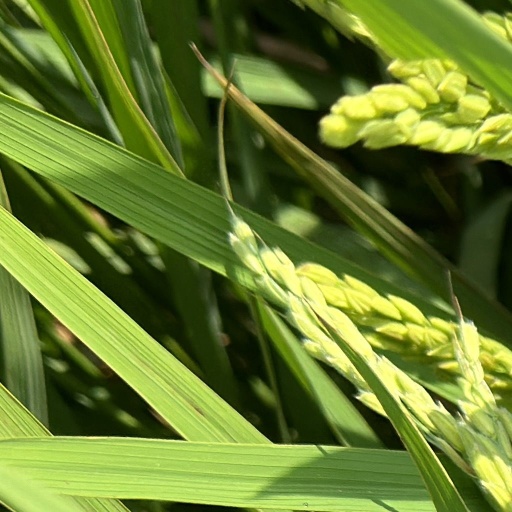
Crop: rice